Kathlyn Williams

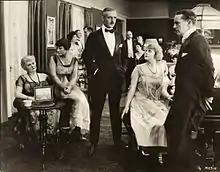
Wallace Reid, center, glares at Joe King, right, as Kathlyn Williams, seated between them, watches in a scene still for the 1917 silent drama "Big Timber".

Kathlyn Williams (born Kathleen Mabel Williams, May 31, 1879 – September 23, 1960) was an American actress, known for her blonde beauty and daring antics, who performed on stage as well as in early silent film. She began her career onstage in her hometown of Butte, Montana, where she was sponsored by local copper magnate William A. Clark to study acting in New York City. She later appeared in numerous films between 1910 and 1932 before retiring from acting. Williams died of a heart attack in Los Angeles at age 81.